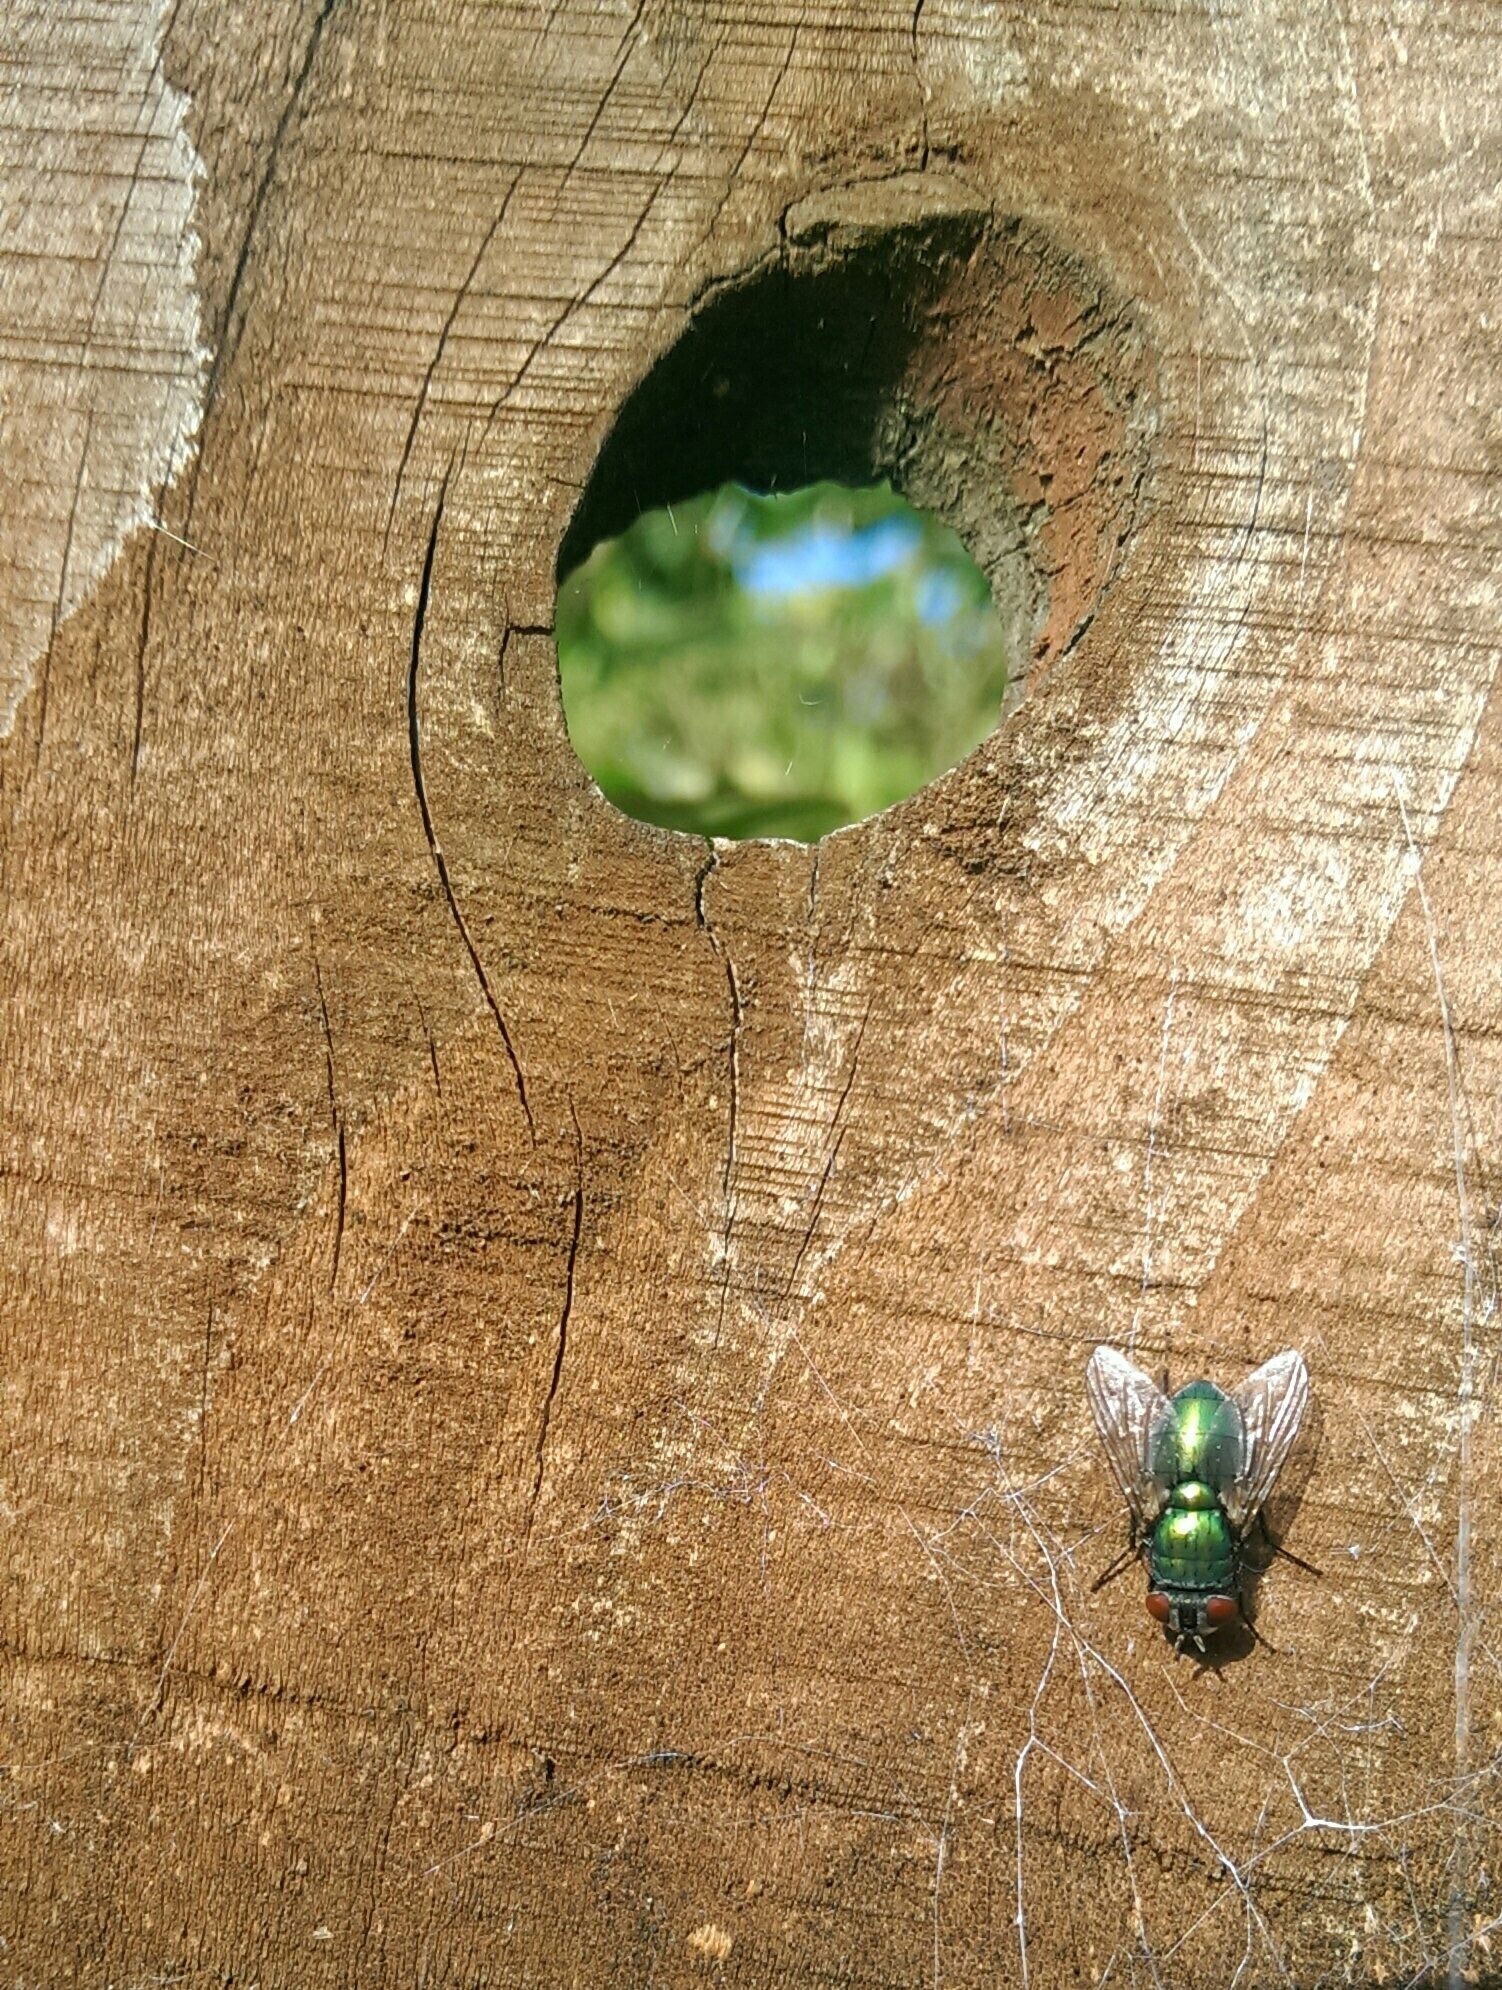
nature, rock, sun, leaf, wall, fly, summer, green, color, insect, soil